Sasanian Empire

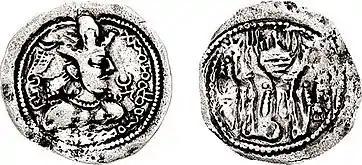
Early Alchon Huns coin based on the coin design of Shapur II, adding the Alchon Tamgha symbol 16px and "Alchono" in Bactrian script on the obverse. Dated 400–440.

During the second encounter, Roman forces seized Narseh's camp, his treasury, his harem, and his wife. Galerius advanced into Media and Adiabene, winning successive victories, most prominently near Erzurum, and securing Nisibis (Nusaybin, Turkey) before 1 October 298. He then advanced down the Tigris, taking Ctesiphon. Narseh had previously sent an ambassador to Galerius to plead for the return of his wives and children. Peace negotiations began in the spring of 299, with both Diocletian and Galerius presiding.